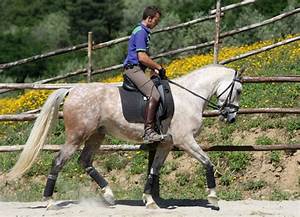
Label: cavallo